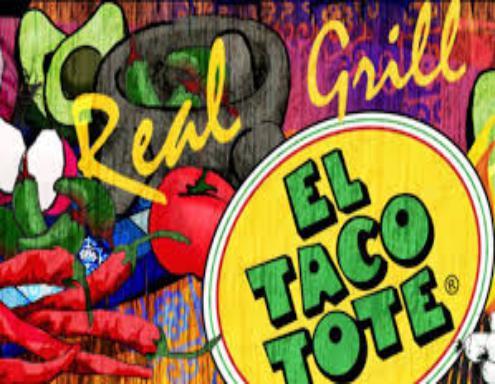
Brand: El Taco Tote
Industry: Food